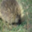
Label: porcupine